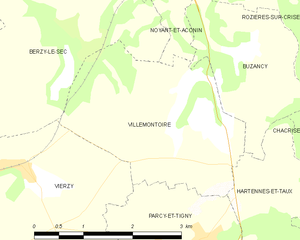
Carte des communes françaises: Villemontoire